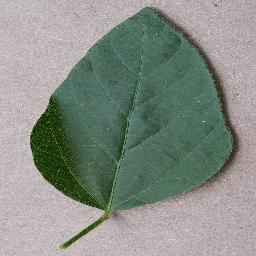
Label: Soybean___healthy